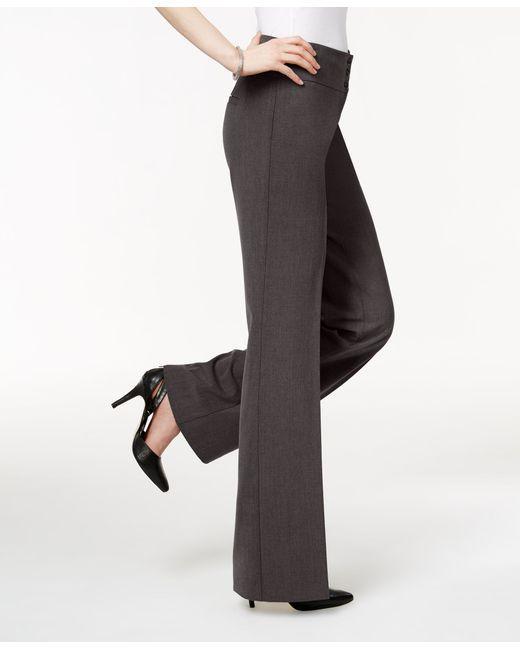
Braune Bürohose mit geradem, weitem Bein für Damen